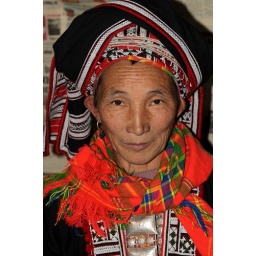
vietnam- a red dao wedding in traditional dress